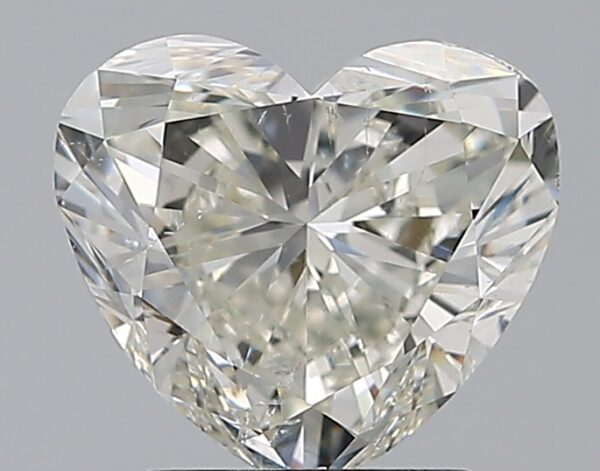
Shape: heart
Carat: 2
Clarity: SI1
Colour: K
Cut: EX
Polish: EX
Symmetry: VG
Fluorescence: M
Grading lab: GIA
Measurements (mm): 7.54 x 8.36 x 4.82